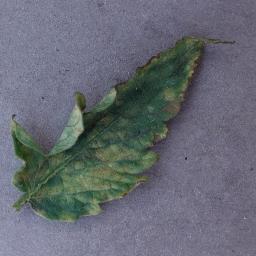
Label: Tomato___Leaf_Mold